Korean literature

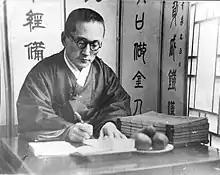
Representative Sijo writer Yi Gwangsu

Sijo and gasa are closely linked to the development of hangul in the early Joseon period. As hangul was created, "akjang" was developed as a way to note musical scores using the Korean script. King Sejong himself is credited with a compilation of Buddhist songs.